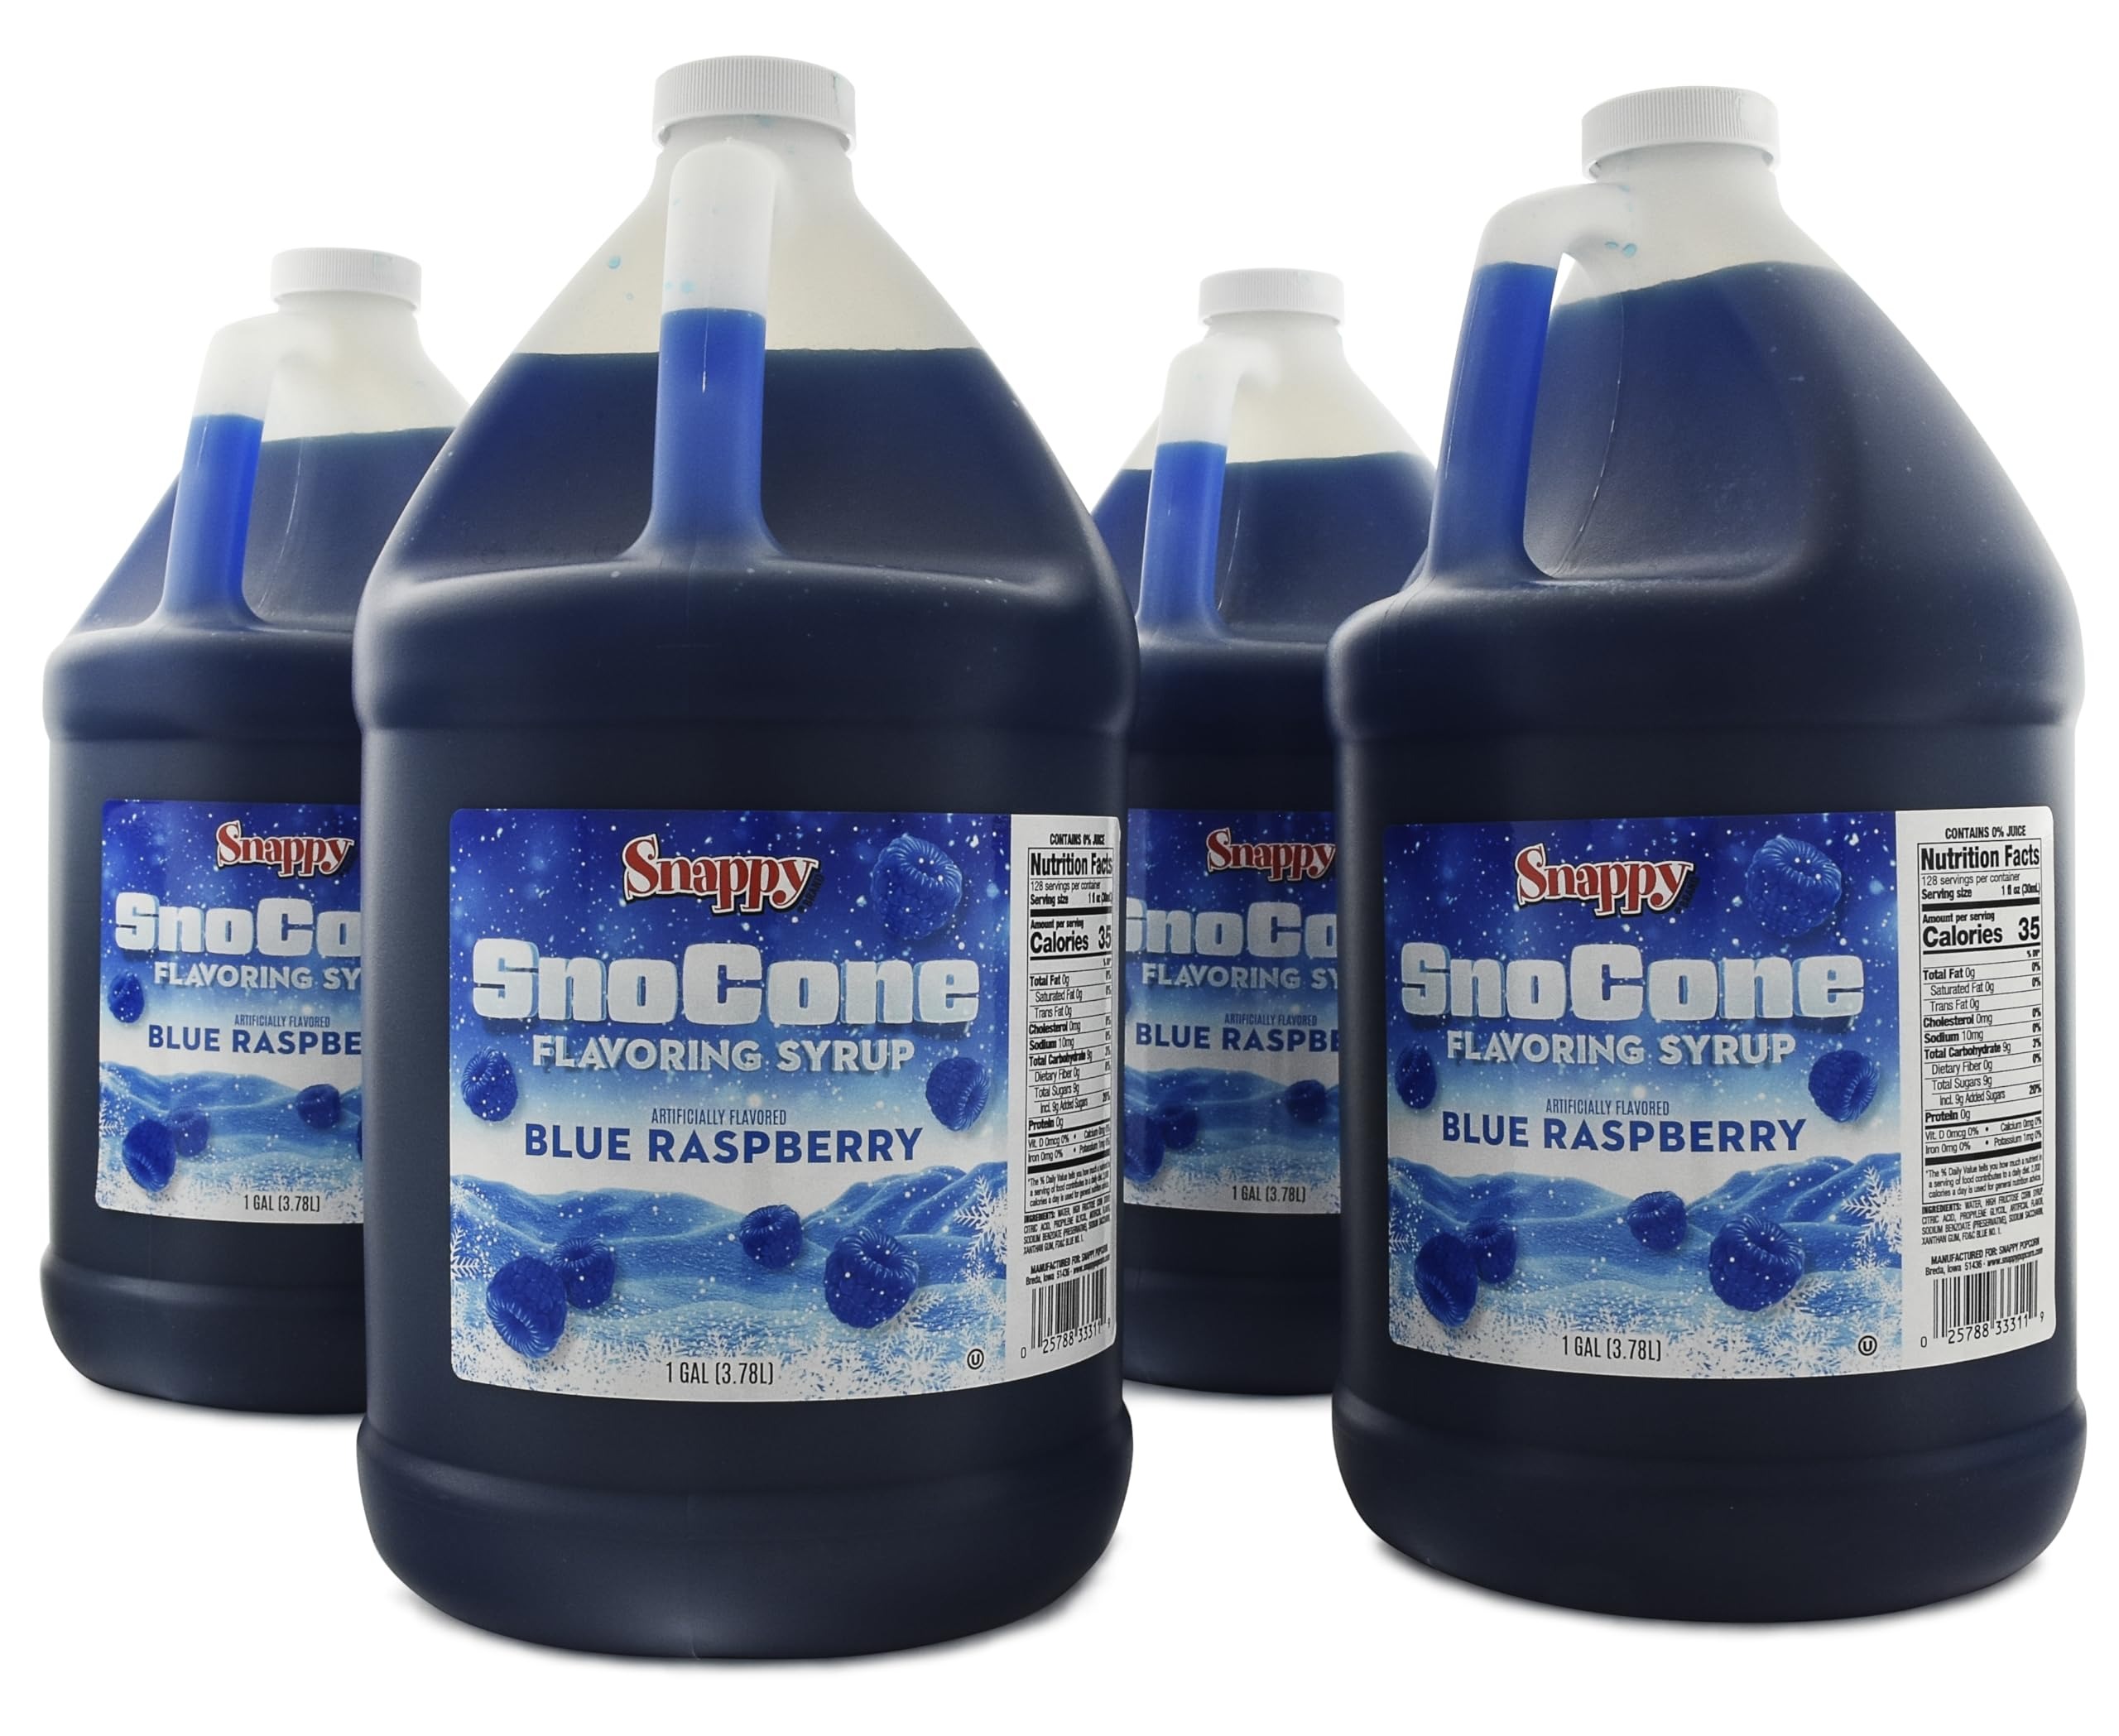
Item Name: Snappy Blue Raspberry Sno Cone Syrup, 4-1 Gallon (128 ounces) Size, 4 Pack, Ready to Use For Snow Cone Machines, Flavored Syrup for Shaved Ice, 14 Flavor Options
Bullet Point 1: Timeless Taste; these authentic flavors of sno cone syrup, shaved ice syrup and slushie syrups have been enjoyed in delicious frozen treats for generations
Bullet Point 2: Easy To Use; our snow cone flavors work great for commercial snow cone machine syrup or at-home use, and gallon sizes are compatible with our gallon jug syrup pump
Bullet Point 3: Twelve (14) flavor choices; Banana, Blue Raspberry, Bubble Gum, Cherry, Cotton Candy, Fruit Punch, Grape, Green Apple, Lime, Orange, Root Beer, Strawberry, Tigers Blood and Watermelon
Bullet Point 4: No mixing required; our delicious snowcone syrup flavors arrive ready to use for pouring and pumping over snow cones and shaved ice, and no refrigeration is needed
Bullet Point 5: Blue Raspberry Bulk size; purchase shaved ice flavors in bulk and save; each gallon will provide for 128 servings of shaved ice (6 ounce serving with 1 ounce of flavor)
Product Description: Enjoy the flavor of fun! Our delicious sno cone syrup flavors create timeless, tasty, refreshing treats that all ages are sure to love. These professional grade snowcone syrup flavors work great in commercial machines or for at-home use. Our Sno Cone syrup can be used as a shaved ice syrup or slushie syrups as well. Choose your favorite from one of our fourteen (14) delicious syrup flavors or mix and match to create unique flavor combinations. Each gallon provides flavor for 128 servings of shaved ice (1 oz. syrup for 6 oz. serving). No refrigeration is required; however we recommend chilling ingredients prior to assembling frozen treats so they won’t melt the ice. Made in the USA. Snappy Popcorn is a third-generation family business that has been passionate about growing and selling popcorn since 1940. We grow, process and raise much of our popcorn in the fertile fields of Iowa. Popcorn is the only thing we process in our plants and we take great pride in delivering the best tasting popcorn, fresh from our fields to your home. Over the years, Snappy has also grown to become one of the largest concessions dealers in the country by doing things differently. We work hard to provide first-rate machines, superior accessories, and delicious products at the very best prices, all backed by the Snappy quality guarantee. We are committed to providing strong, old-fashioned service, with a friendly sales staff that will personally answer your calls. Please let us know how we can serve your popcorn and concessions needs, and from our family to your family or business, thank you for choosing Snappy products!
Value: 512.0
Unit: Fl Oz

Price: 29.99